Envy Gaming

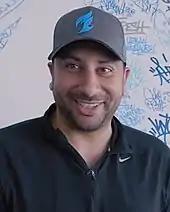
Former owner and CEO Mike "Hastr0" Rufail

Envy Gaming was originally founded by Tosh "Stainville" Mcgruder and Skyler "Foreplayy" Johnson as a professional "" team in 2007, known as Team EnVyUs. The team brought on Mike "Hastr0" Rufail in 2009 as a team member; Rufail would eventually become the team's owner. Envy Gaming, LLC was officially established in North Carolina on October 31, 2012. The company was officially incorporated on May 25, 2016, as Envy Gaming, Inc.